Saint-Laurent-de-la-Salanque explosion

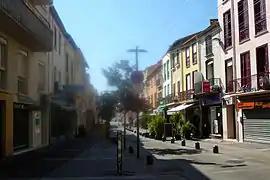
Rue Arago, where the explosion happened.

On 14 February 2022, an explosion caused a fire in Rue Arago in Saint-Laurent-de-la-Salanque, in the Pyrénées-Orientales department of France, killing eight people and injuring thirty others.